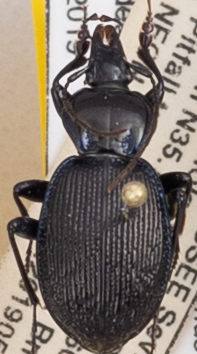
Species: Sphaeroderus stenostomus lecontei
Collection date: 2019-05-28
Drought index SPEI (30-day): -0.17
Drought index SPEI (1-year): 2.09
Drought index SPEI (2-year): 2.09